Hank Ketcham (American football)

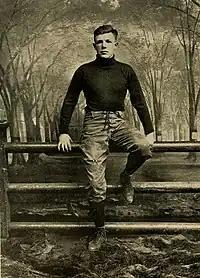
Ketcham at Yale in 1913

Henry Holman Ketcham (June 17, 1891 – November 1, 1986) was an American college football player who played at the center and guard positions for the Yale Bulldogs football team. Ketcham was a consensus All-America first-team selection in 1911 and 1912, and a second-team selection in 1913. He was inducted into the College Football Hall of Fame in 1968.